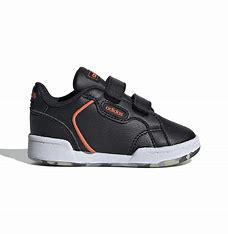
Brand: Adidas
Model: Roguera